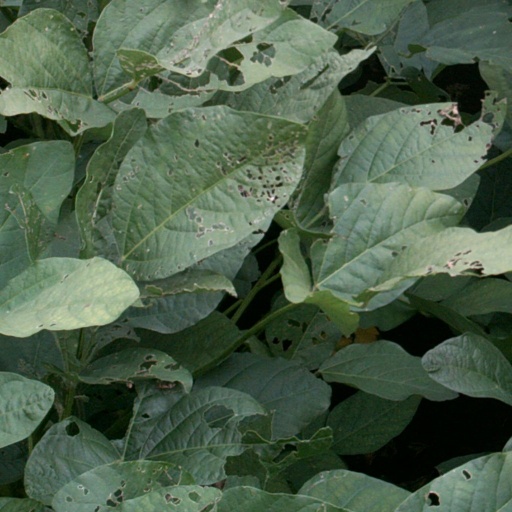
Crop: soybean